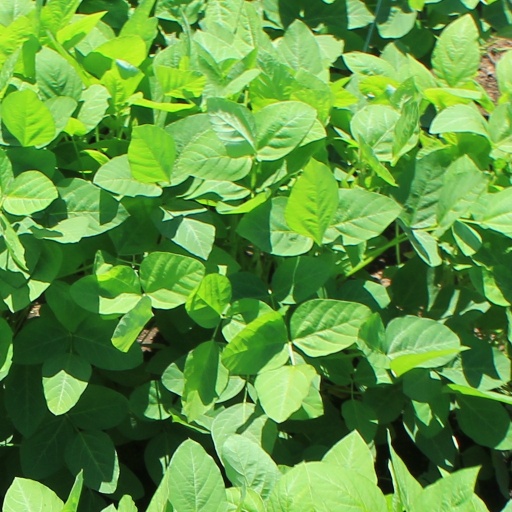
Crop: soybean